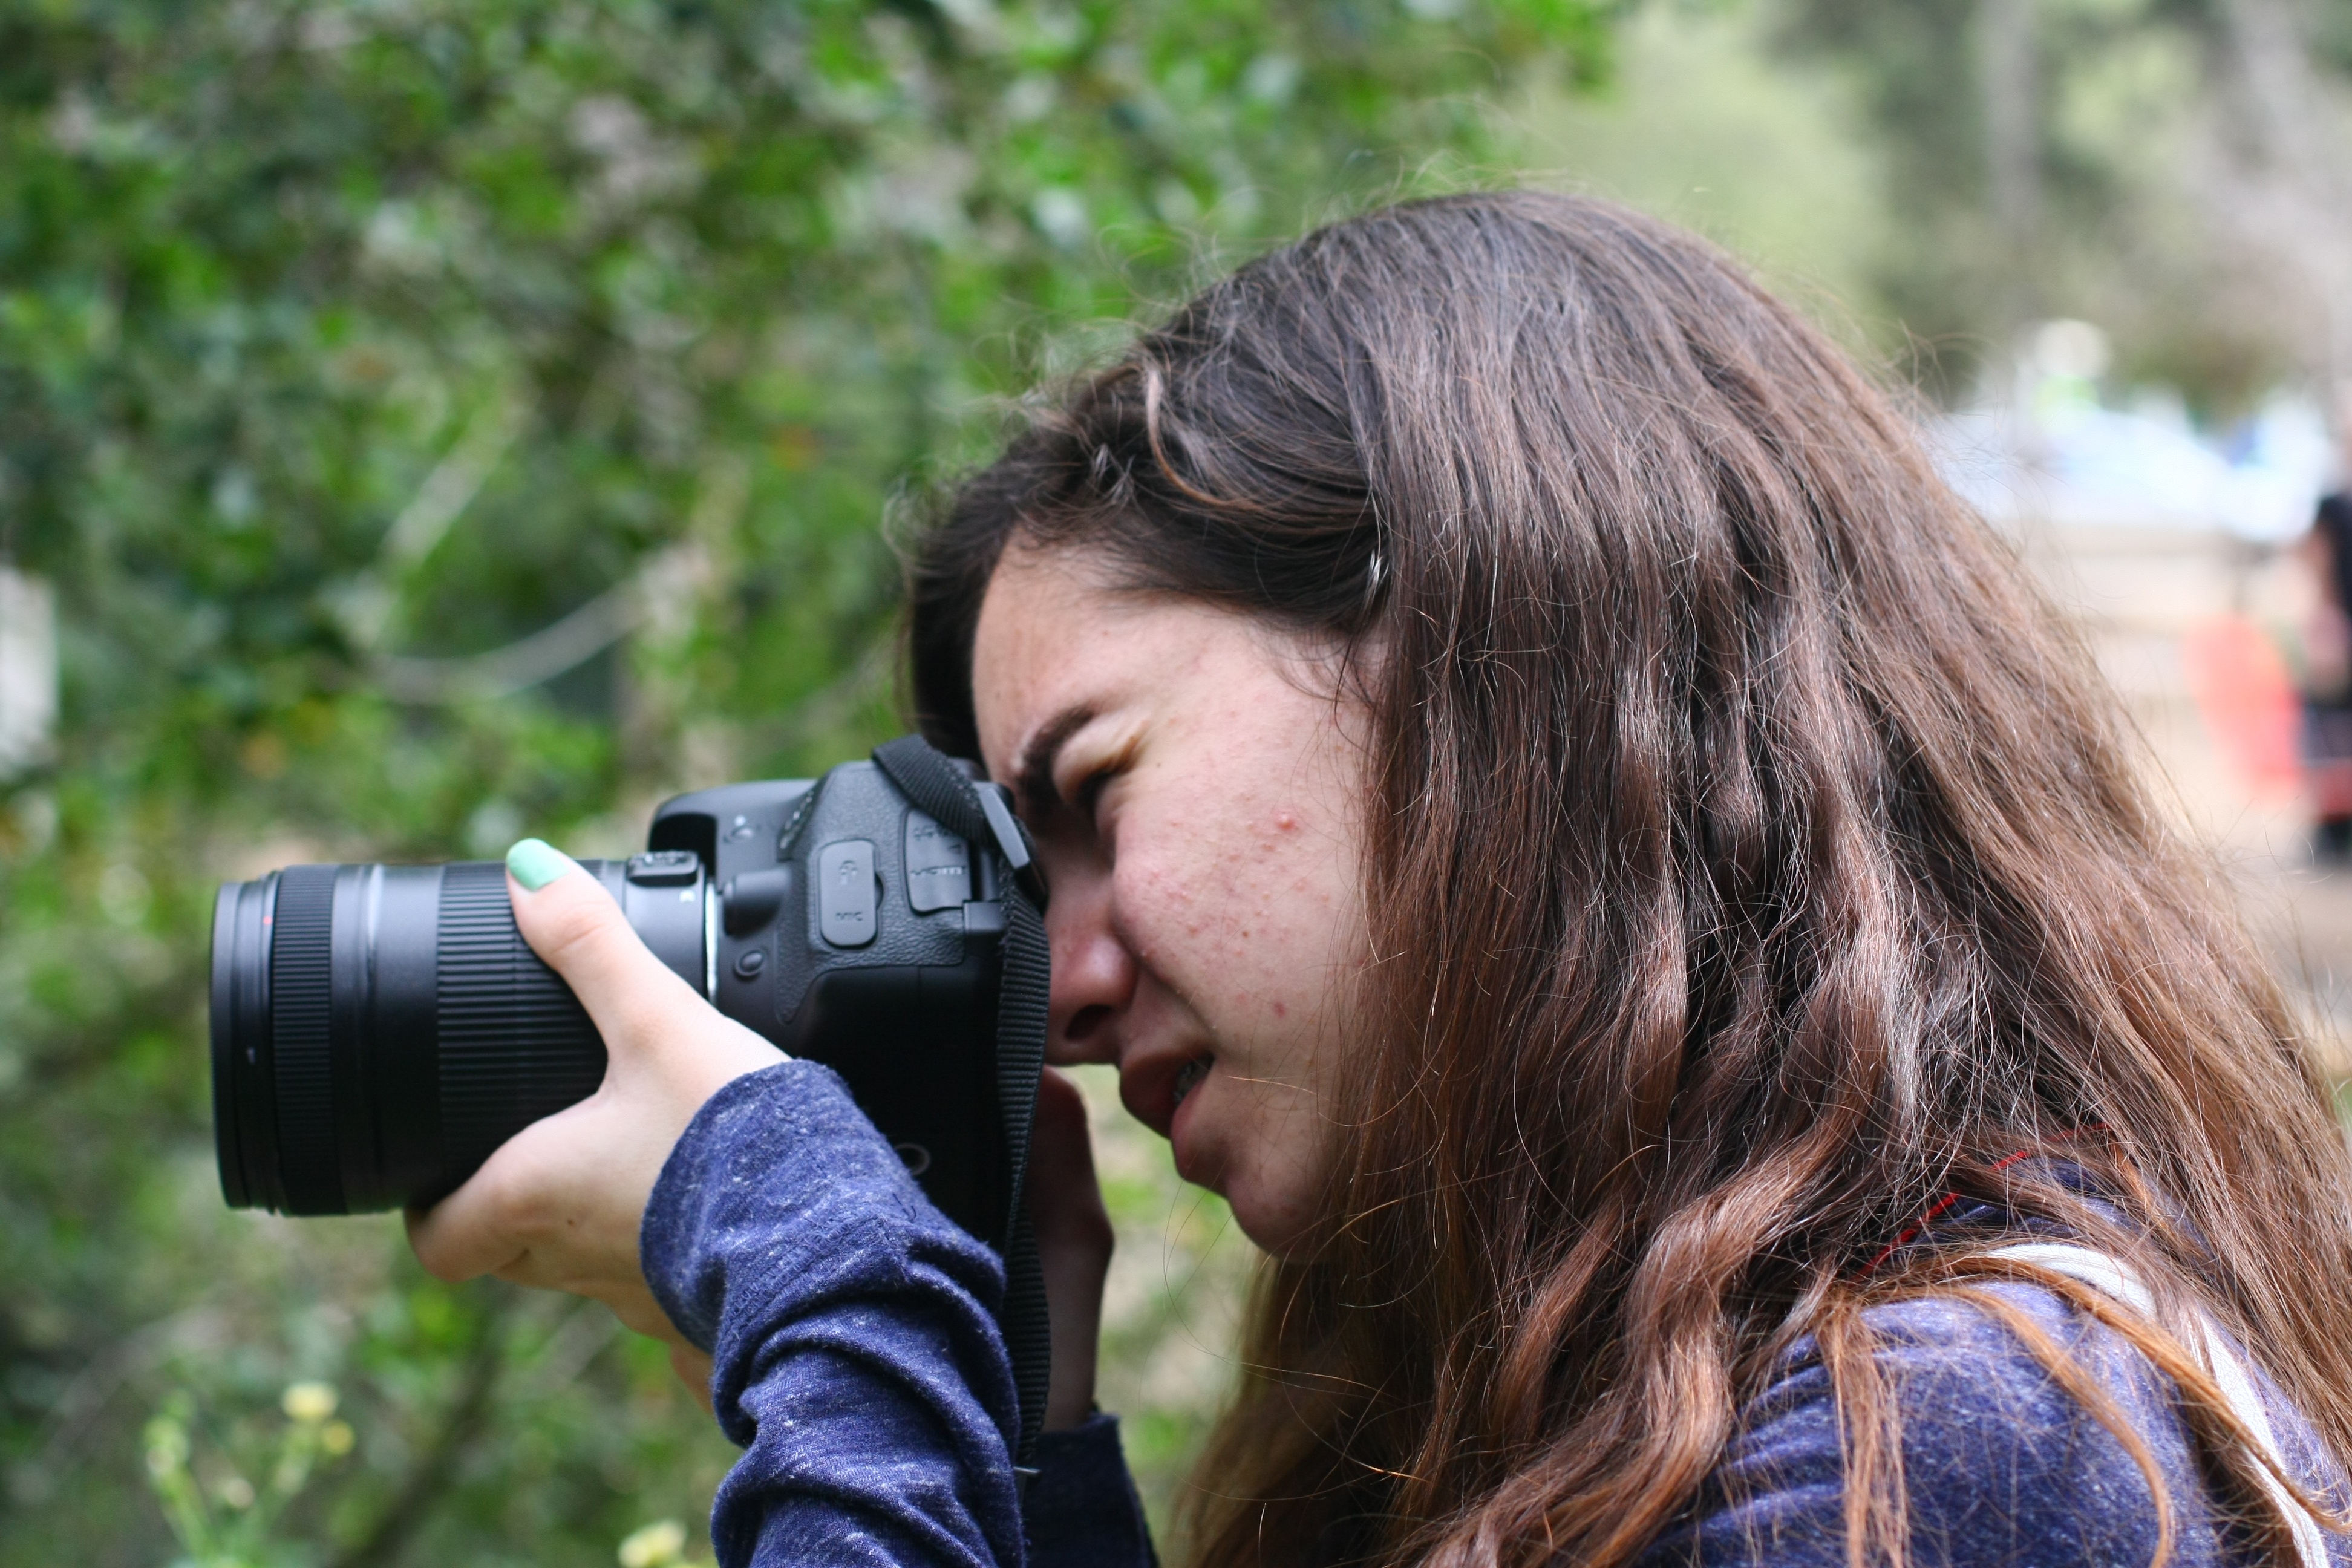
person, people, girl, camera, photographer, view, photo, photograph, views, camera operator